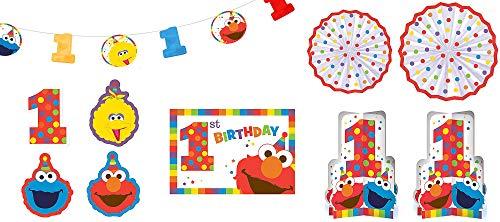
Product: amscan 1st Birthday Elmo Room Decorating Kit 10 Piece Party Supplies Elmo Sesame Street Fun to be One!
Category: Toys & Games | Party Supplies
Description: Includes 1 room decorating kit per package.
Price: $11.91
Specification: ProductDimensions:15.7x10.5x0.3inches|ItemWeight:8.8ounces|ShippingWeight:8.8ounces(Viewshippingratesandpolicies)|ASIN:B01MQCIUMJ|Itemmodelnumber:241835|Manufacturerrecommendedage:5-12years